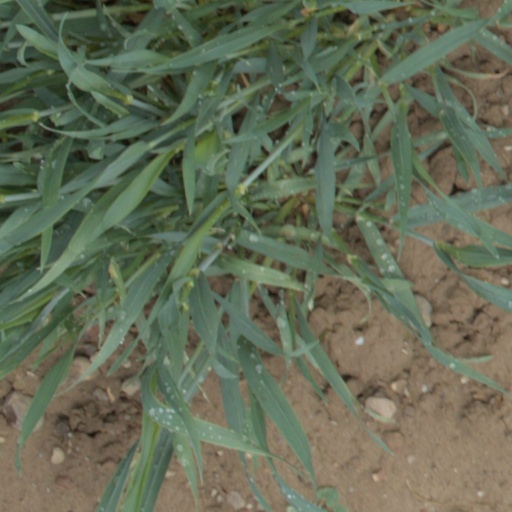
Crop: wheat